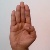
The image shows a hand gesture representing the letter 'B' in Indian Sign Language.